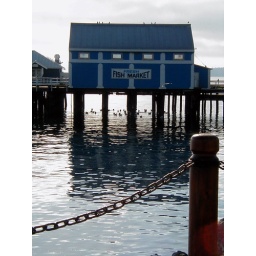
Flocks of seagulls congregate around the fish market in Sidney. This was on the waterfront right by our hotel.